Schönbrunn Palace

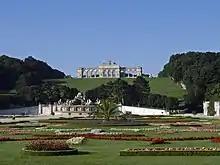
Gloriette, the Neptune Fountain and Great Parterre.

The garden axis points towards a hill, which since 1775 has been crowned by the Gloriette structure.